Holocaust survivors

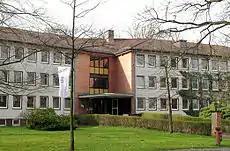
The Arolsen Archives-International Center on Nazi Persecution in Bad Arolsen, Germany, a repository of information on victims of Nazi persecution, including survivors

Jewish survivors who could not or did not want to go back to their old homes, particularly those whose entire families had been murdered, whose homes, or neighborhoods or entire communities had been destroyed, or who faced renewed antisemitic violence, became known by the term ""Sh'erit ha-Pletah"". Most of the survivors comprising the group known as "Sh'erit ha-Pletah" originated in central and eastern European countries, while most of those from western European countries returned to them and rehabilitated their lives there.